Câmpina

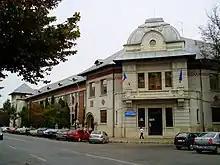
Nicolae Grigorescu National College

There is also a Police Agents School in Câmpina ("Școala de Agenți de Poliție "Vasile Lascăr""), one of the two police agent schools in the country. There are also two sanitary schools, Dr. Dinu Sanitary School and the Louis Pasteur Nursing and Pharma School.